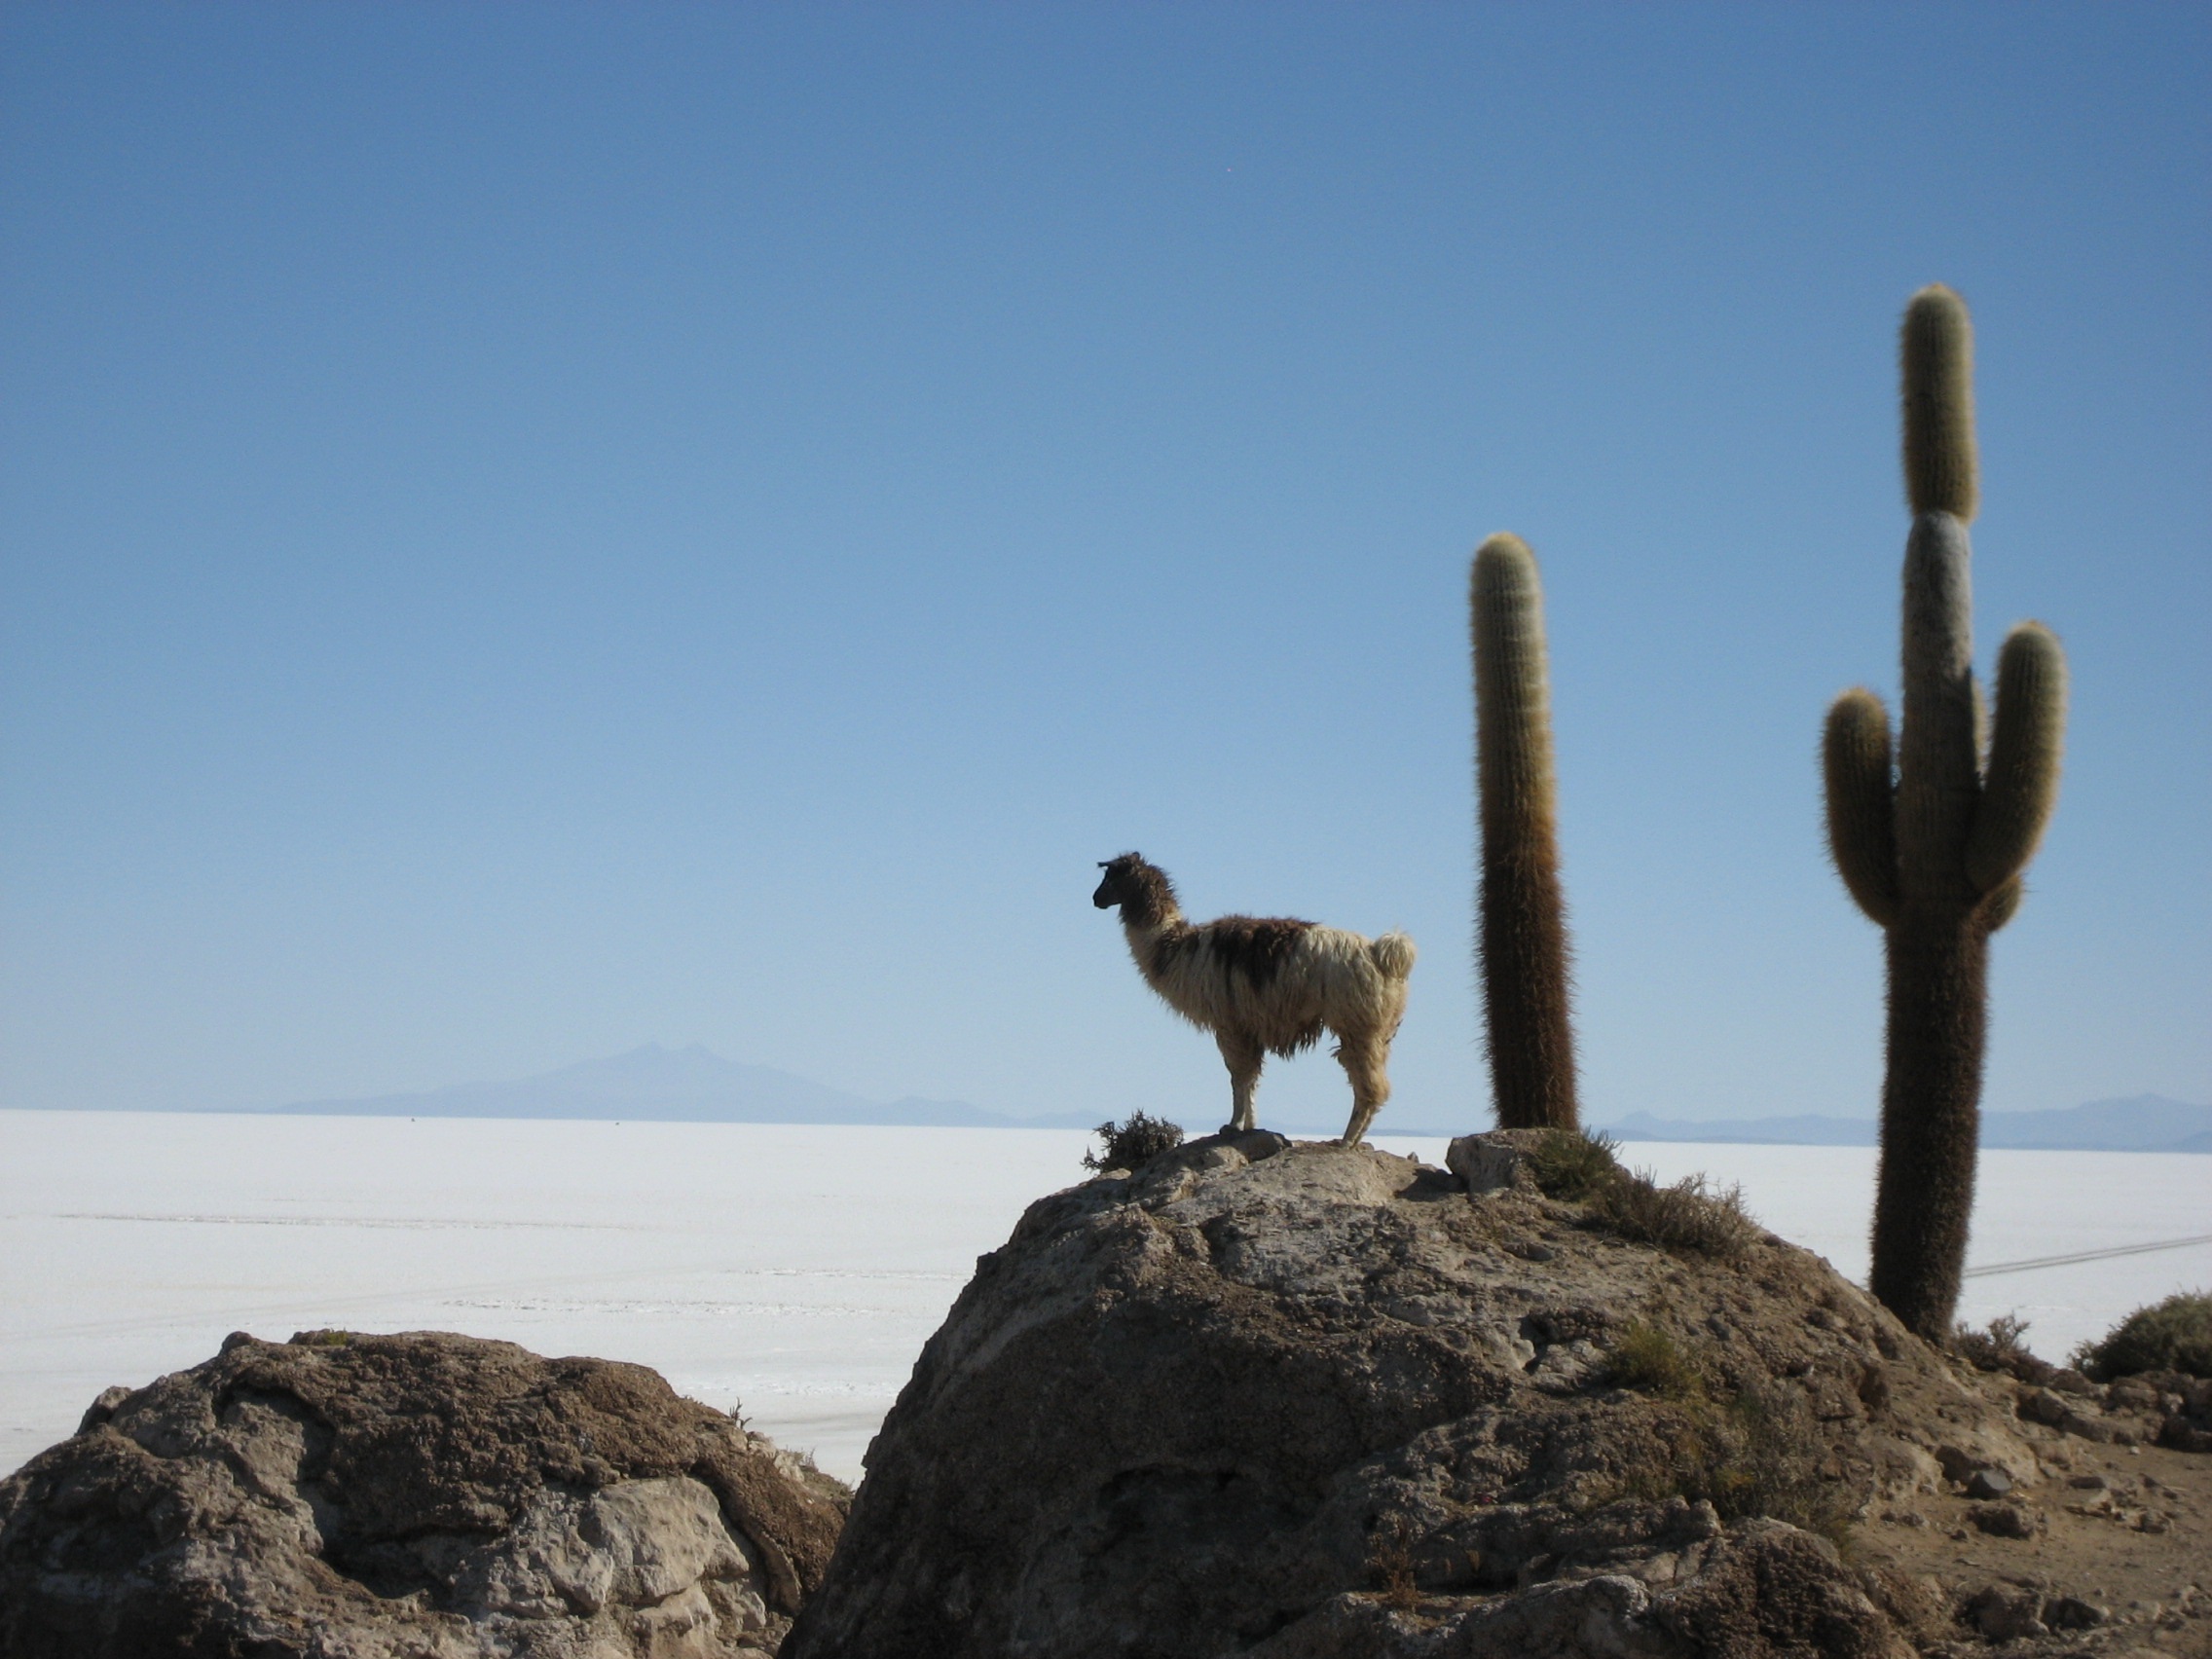
sea, rock, mountain, sky, wildlife, fauna, lama, bolivia, salar de uyuni